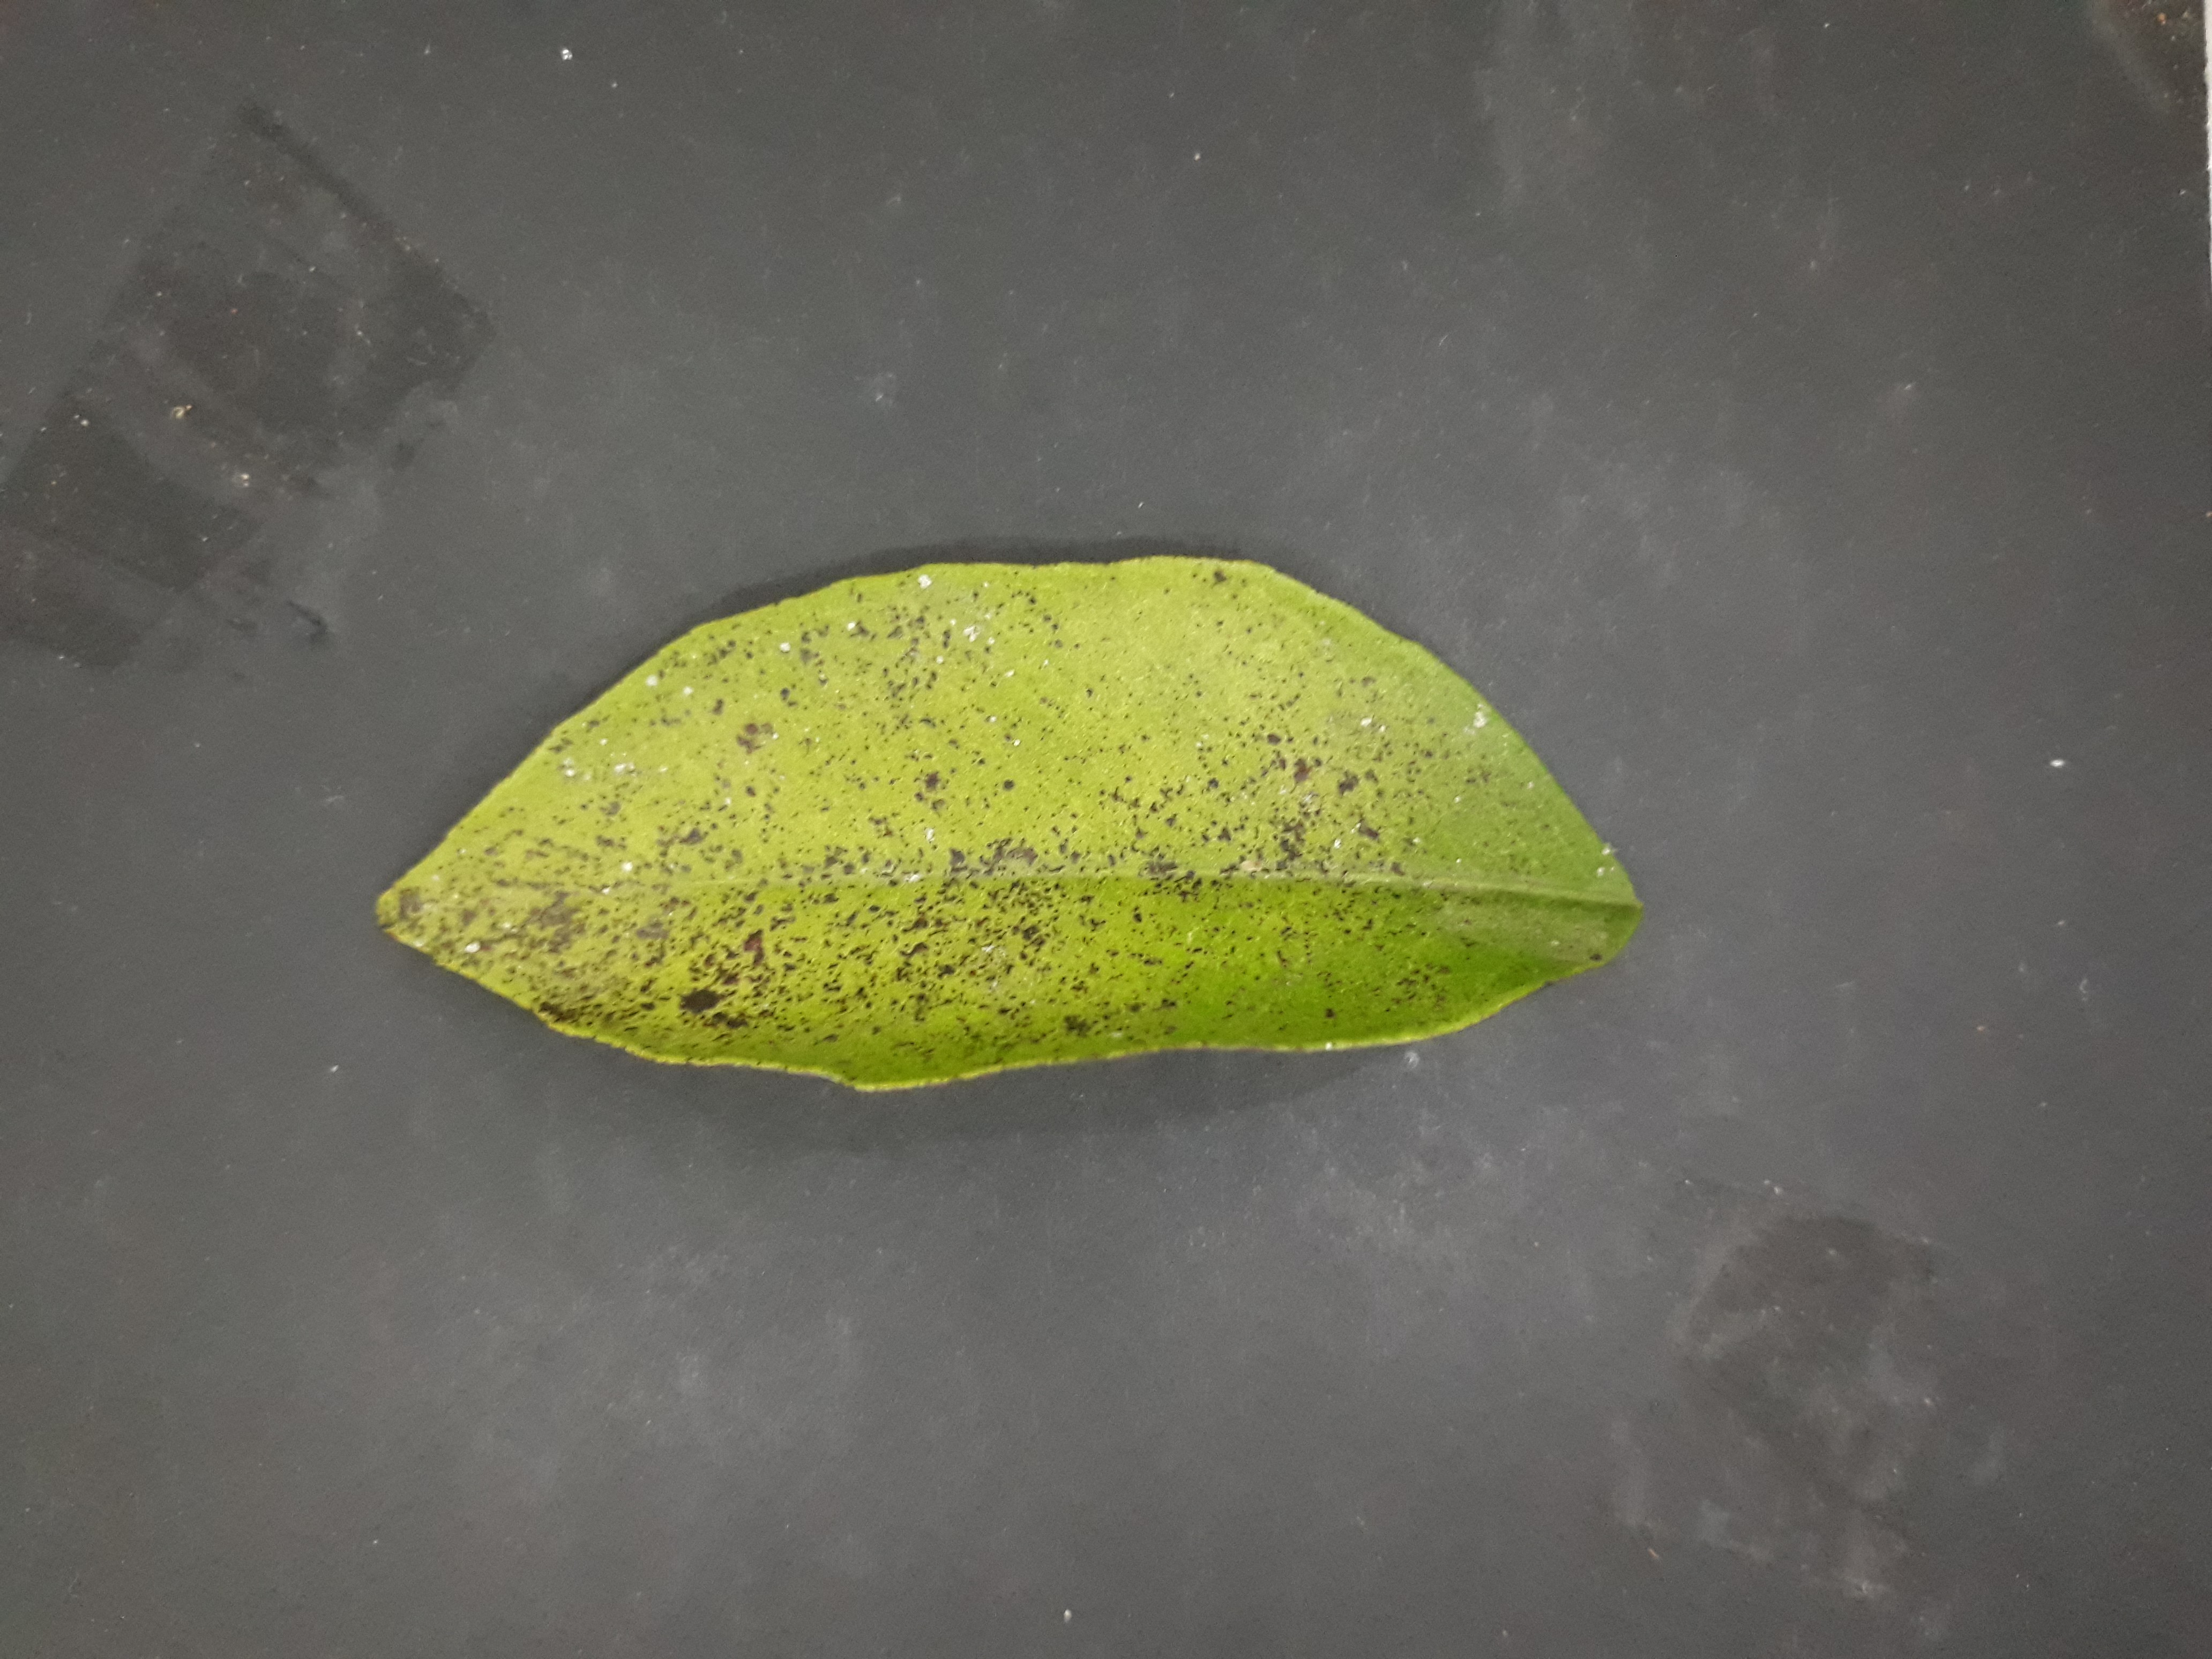
Label: Greasy_spot